Dirk van den Broek

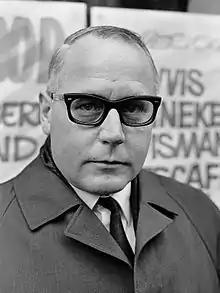
Dirk van den Broek (1967)

Dirk van den Broek (27 March 1924 – 8 April 2020) was a Dutch businessman. He was the founder of Cooperating Dirk van den Broek Companies. In 2014 some of his stores were renamed Dirk.